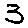
Label: 3